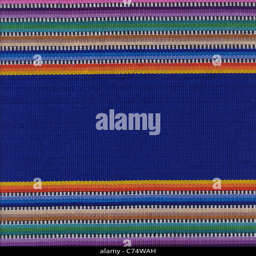
textile pattern with very bright colors shown in detail , to be used as a background